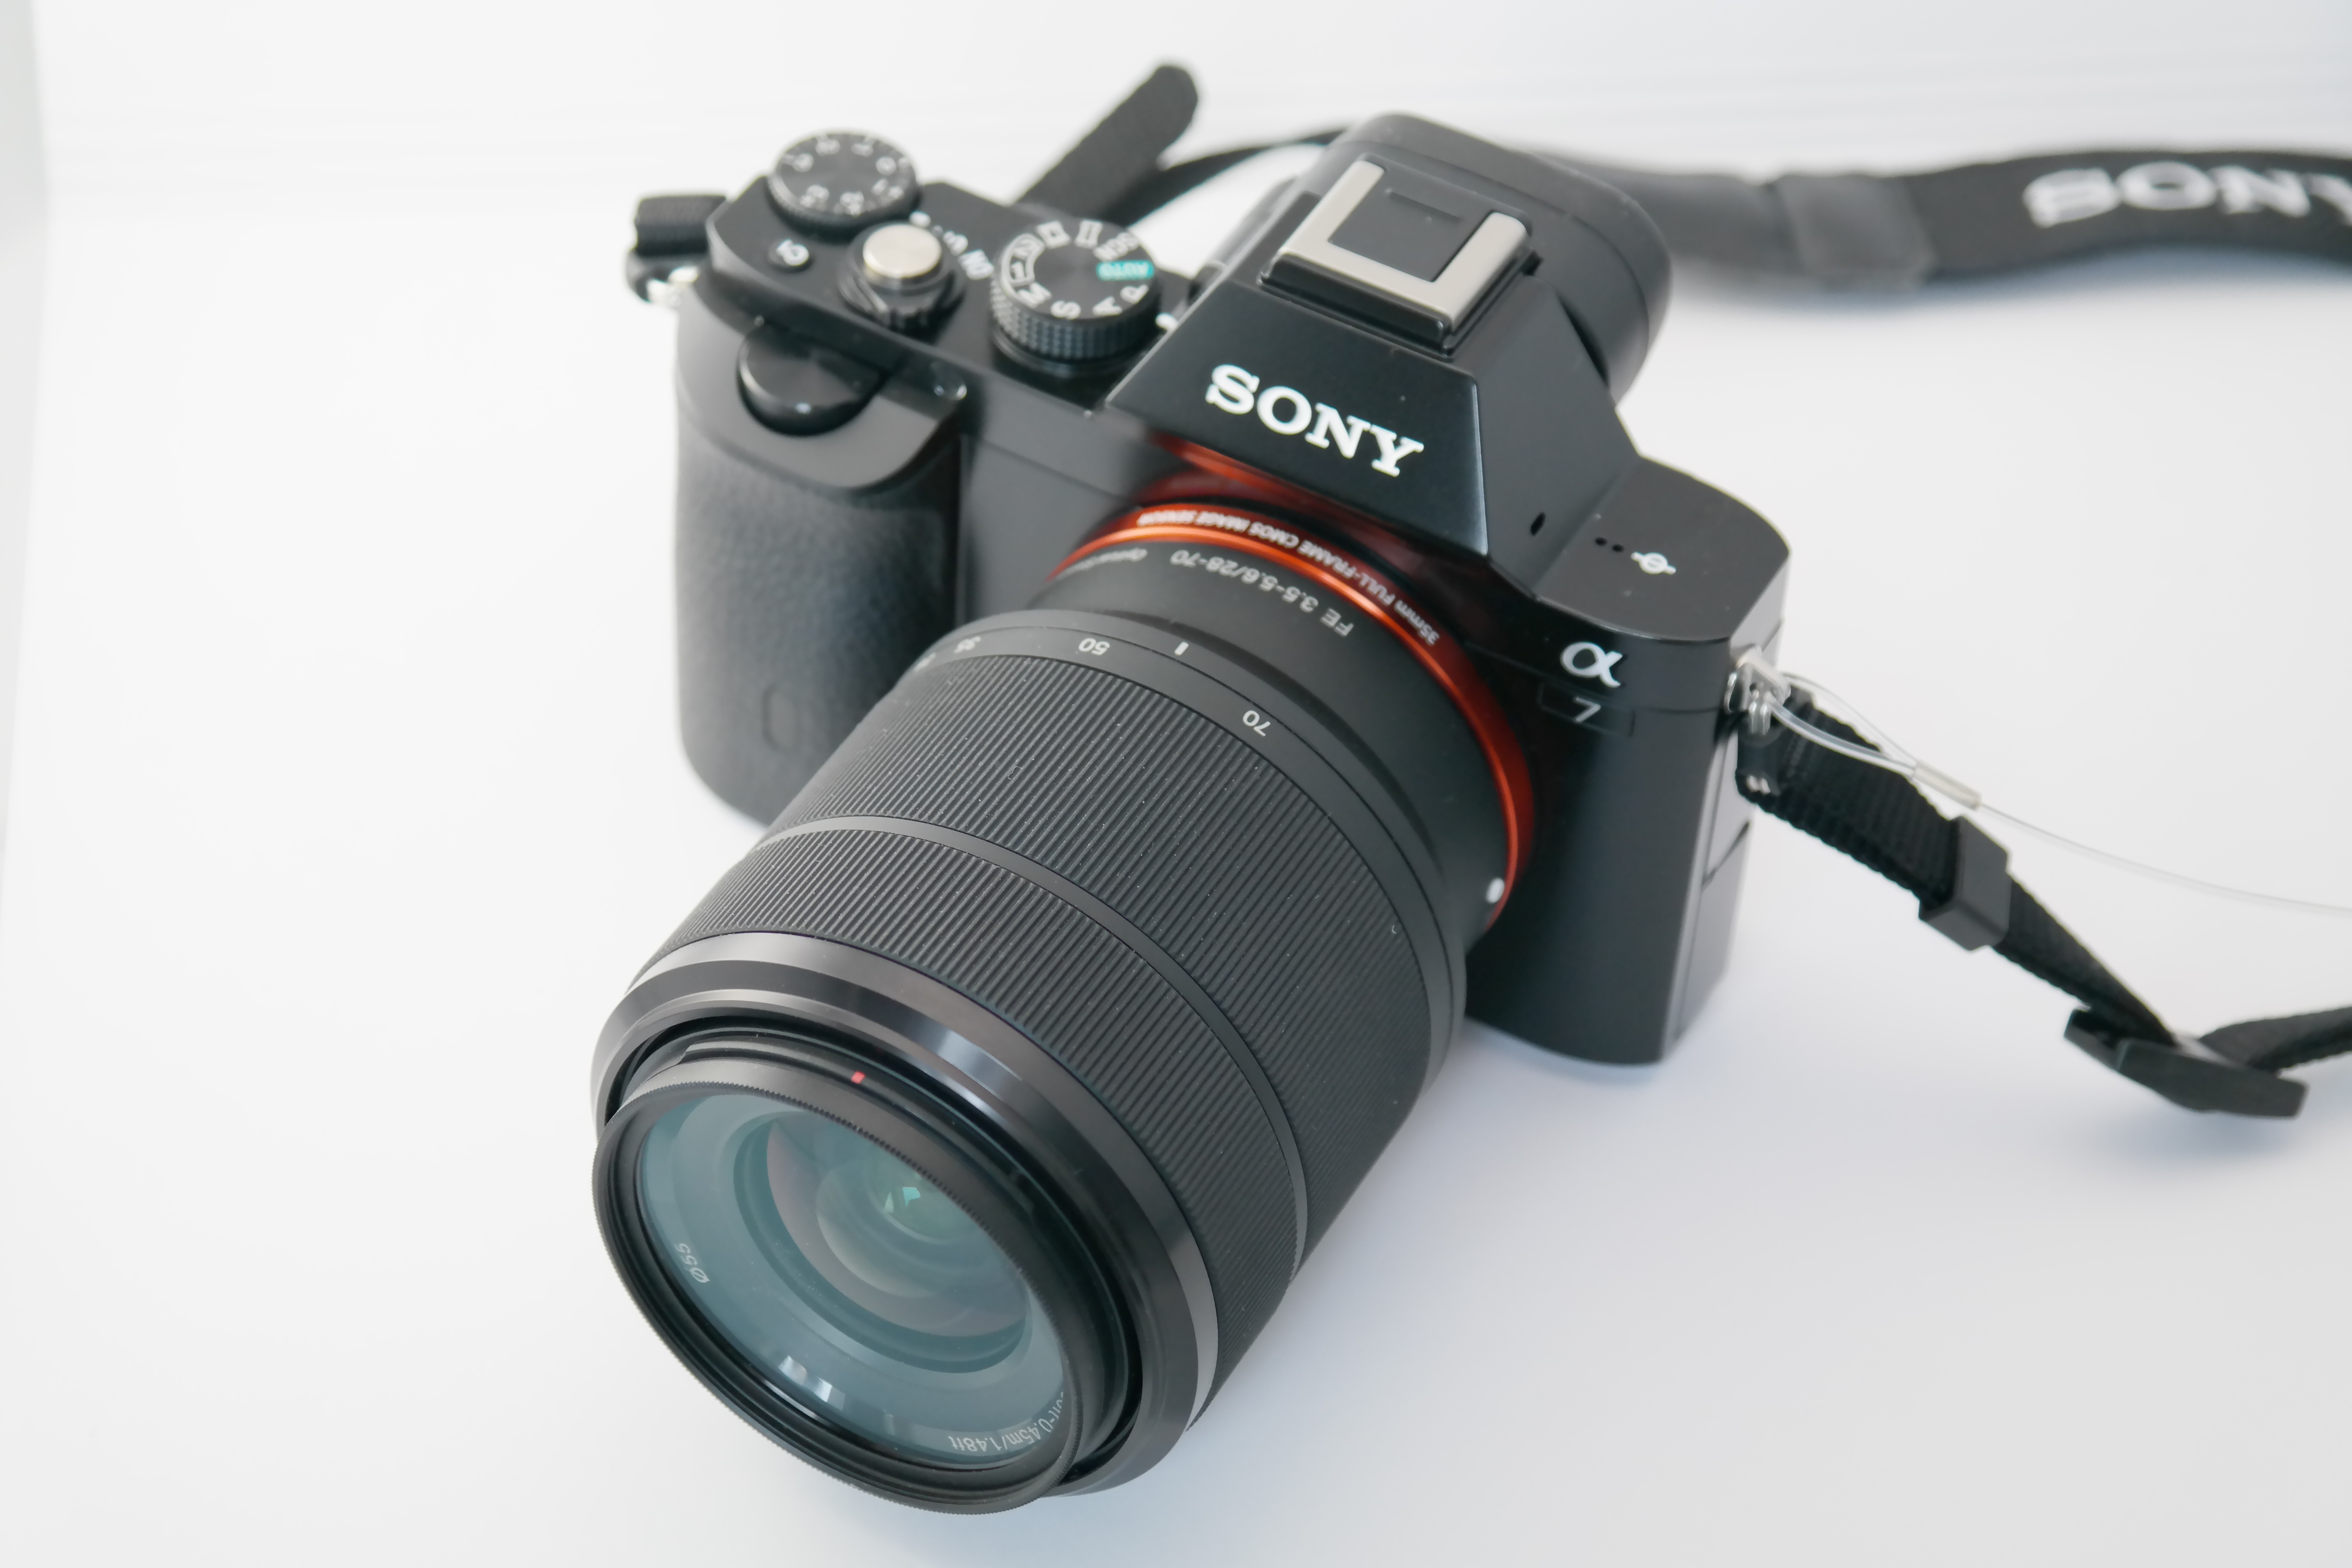
technology, camera, photography, photo, lens, photographic equipment, digital camera, photograph, sony, alpha, camera lens, photo camera, zoom lens, digicam, sony a7, single lens reflex camera, cameras optics, sony alpha 7, alpha 7